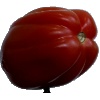
Label: tomato_heart